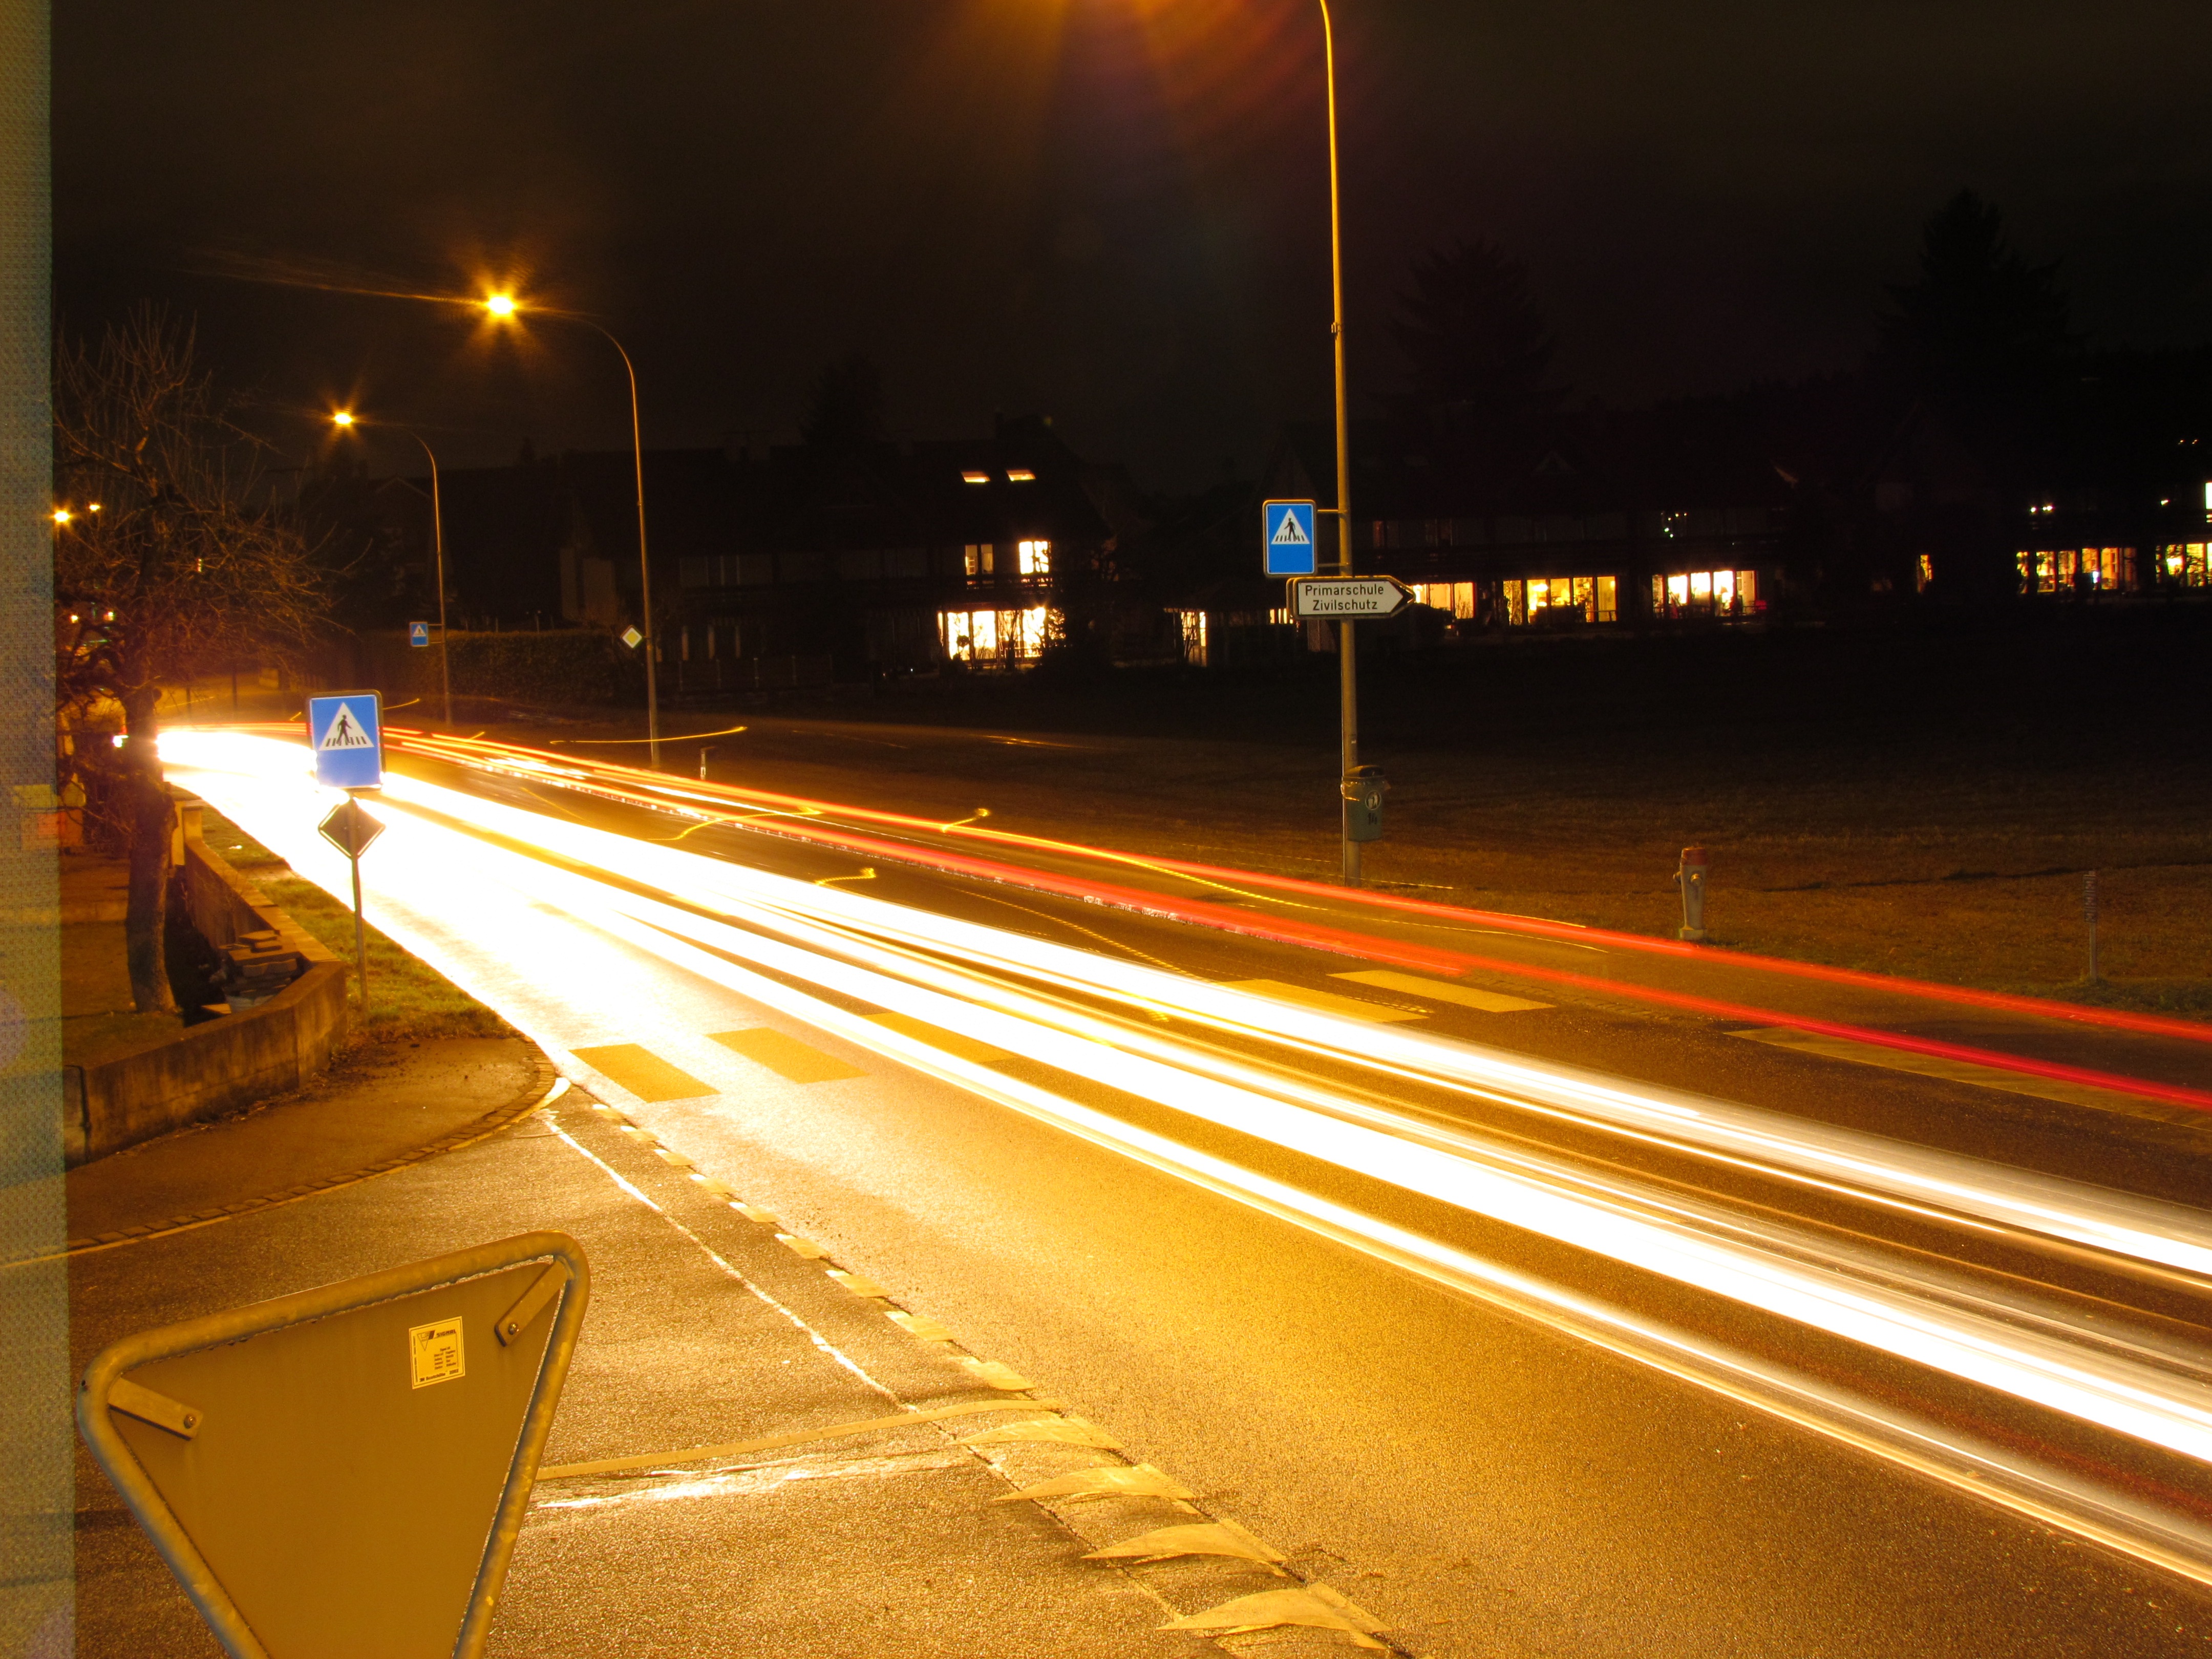
light, road, night, morning, highway, dusk, evening, darkness, street light, lane, lighting, long exposure, infrastructure, light fixture, car lights